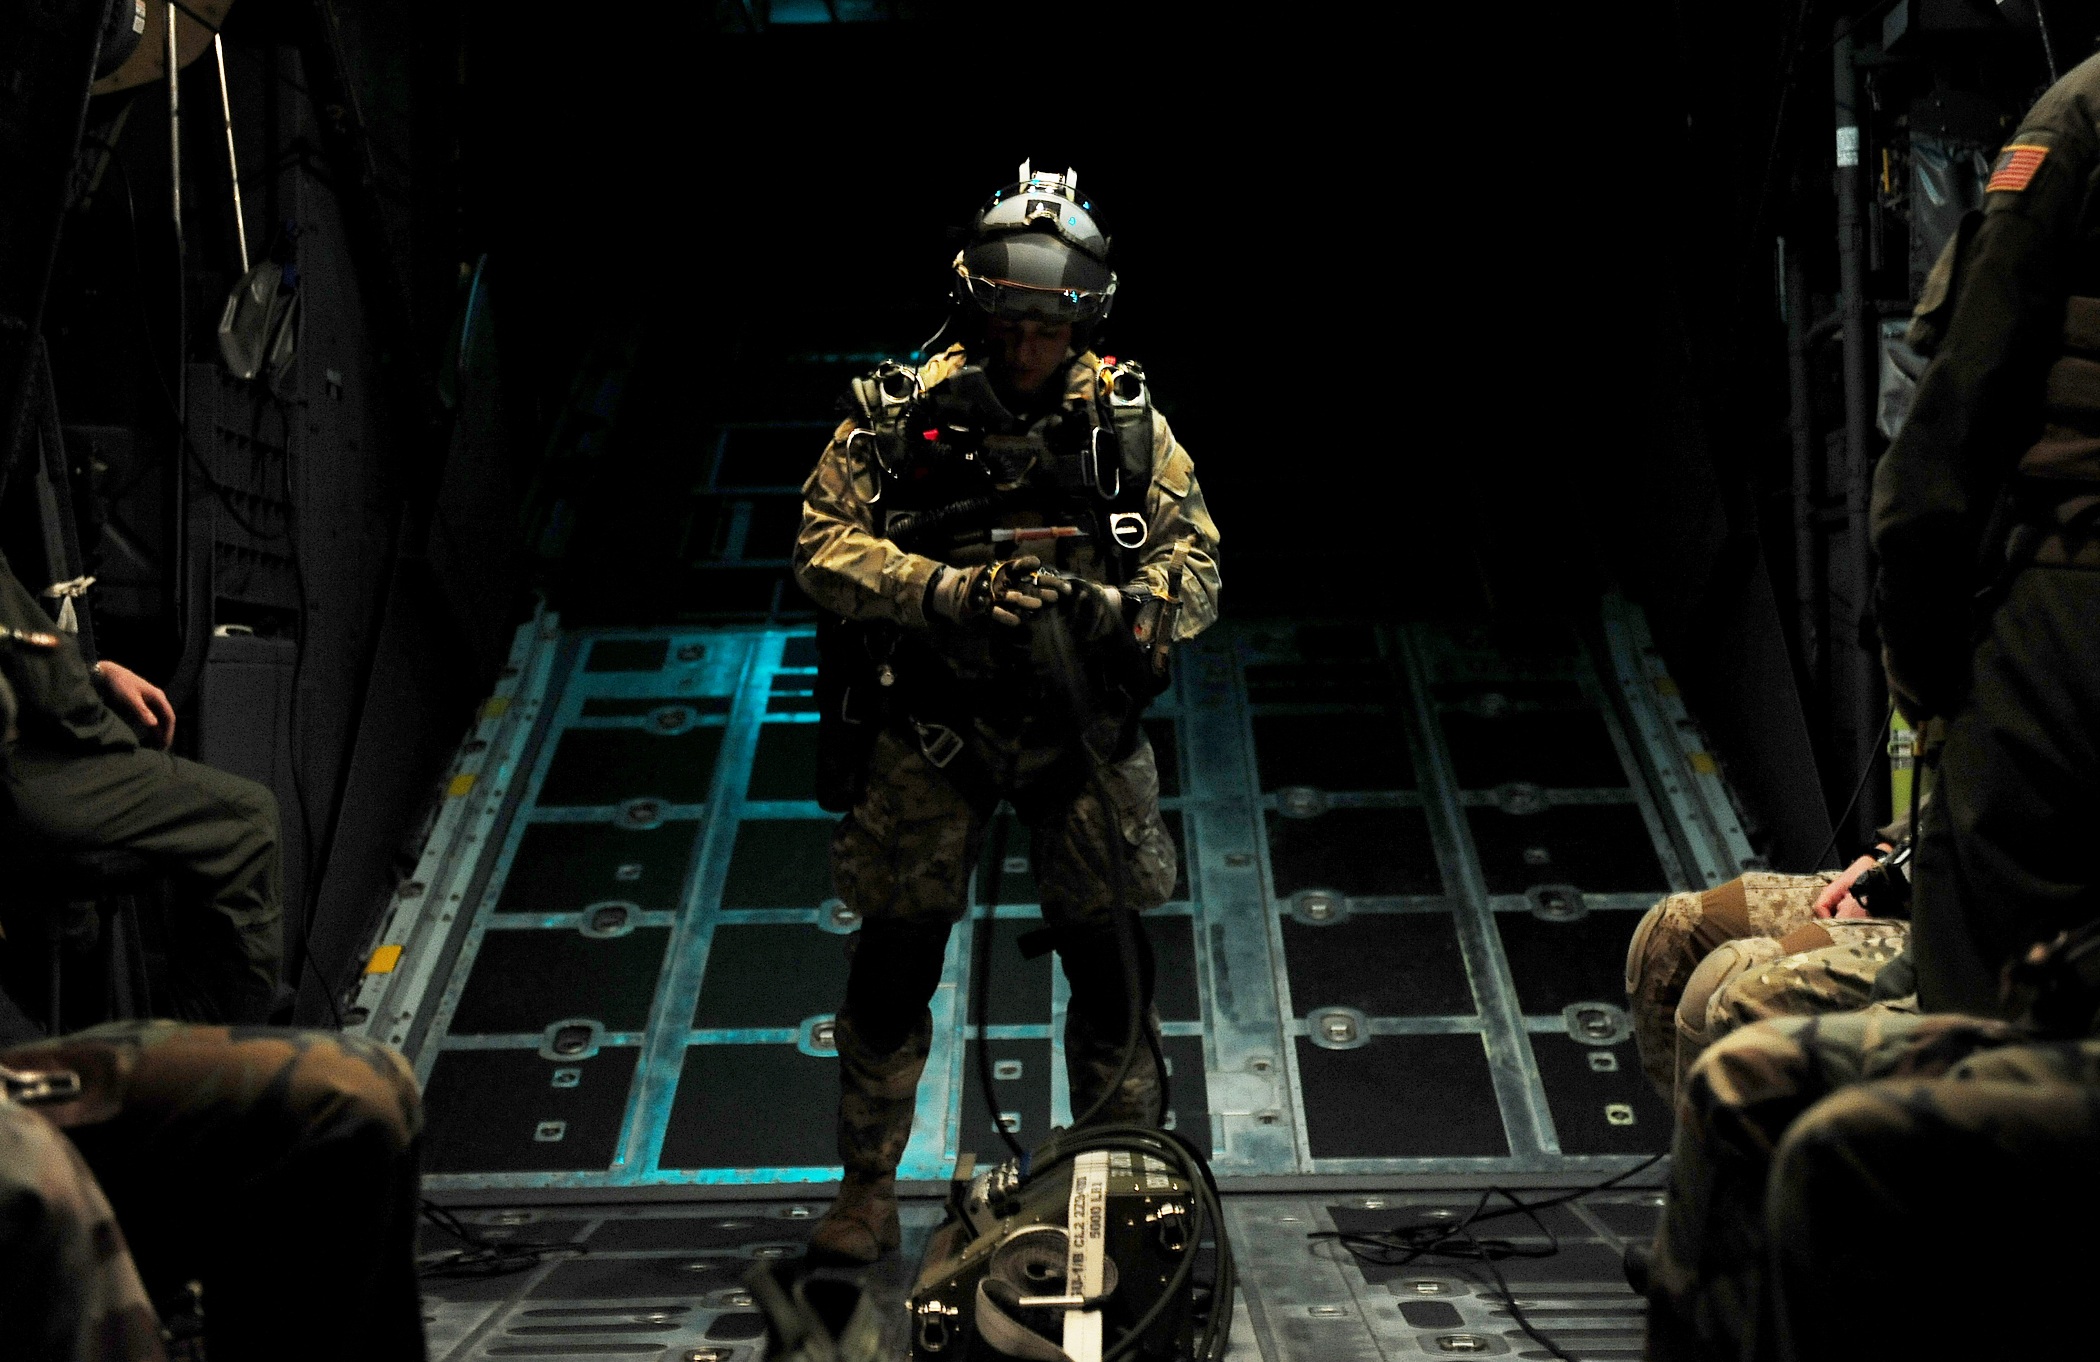
sky, night, jump, airplane, plane, military, preparation, parachute, skydiving, soldiers, halo, ready, screenshot, parachuting, high altitude, pc game, low opening